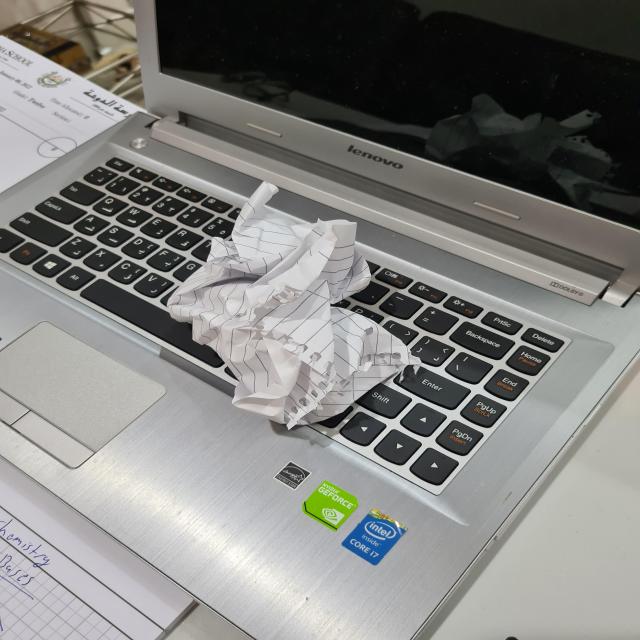
Label: tissues